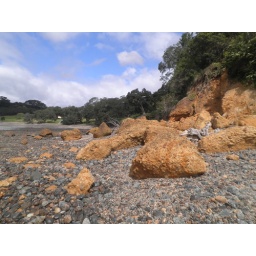
the orange rocks have the cosistency of a hard clay, and crumble when you step upon them